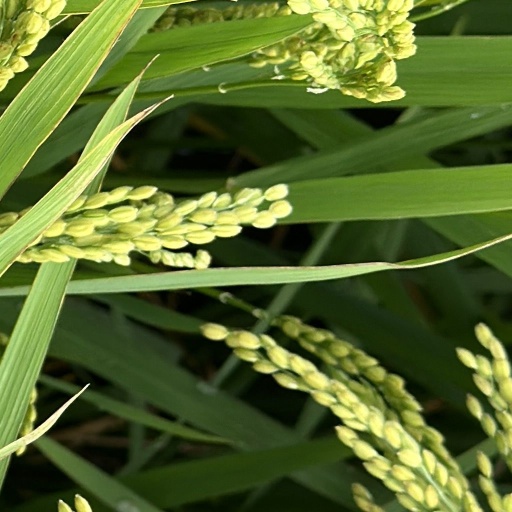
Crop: rice